Borchgrevink Glacier

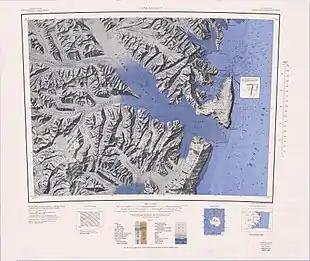
Glacier in south center of map

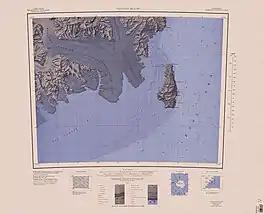
Mouth and tongue in north center of map

A tributary glacier west of Humphries Glacier, flowing south into Borchgrevink Glacier in the Victory Mountains.